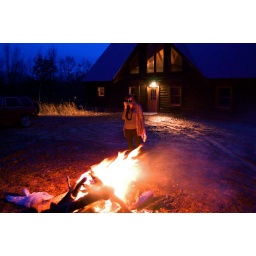
swan spells by the fire in front of the house we stayed in and will stay in a few years